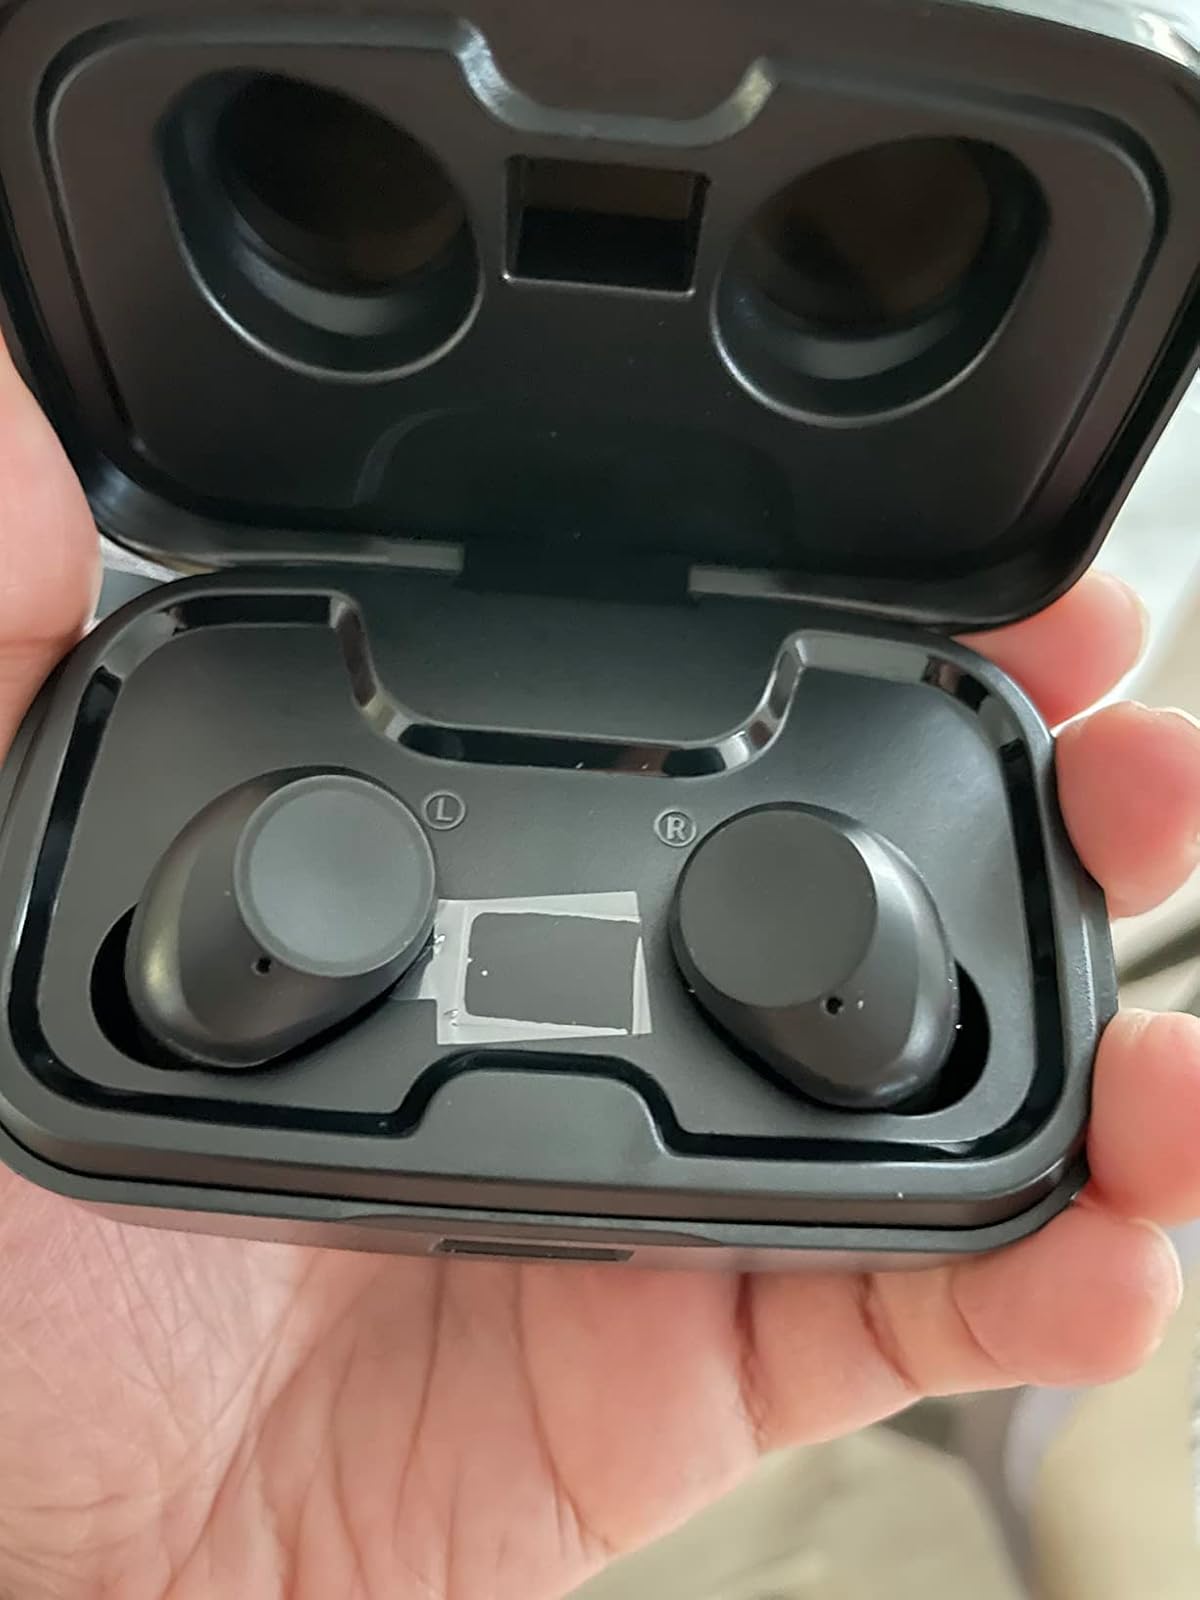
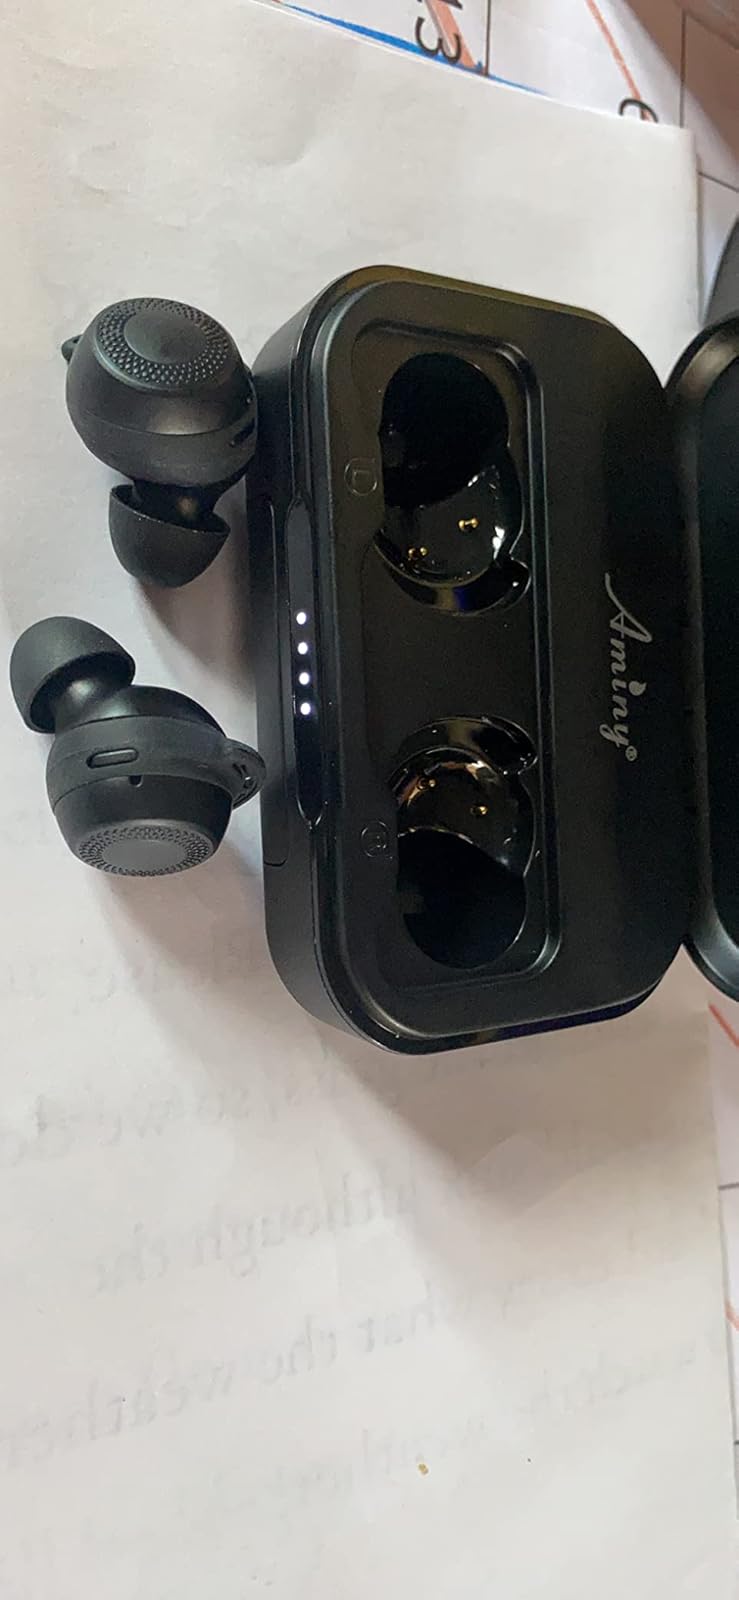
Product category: earbuds
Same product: no